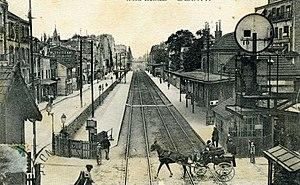
Le passage à niveau de la gare de Bois-Colombes
La gare de Bois-Colombes est une gare ferroviaire française de la ligne de Paris-Saint-Lazare à Ermont - Eaubonne et de la Ligne de Paris-Saint-Lazare à Mantes-Station par Conflans-Sainte-Honorine, située sur le territoire de la commune de Bois-Colombes, à la limite avec Asnières-sur-Seine, dans le département des Hauts-de-Seine en région Île-de-France.